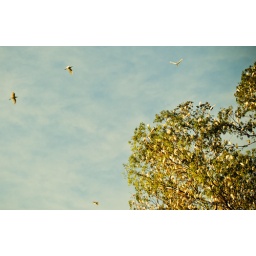
I think there were more birds in the tree than leaves!